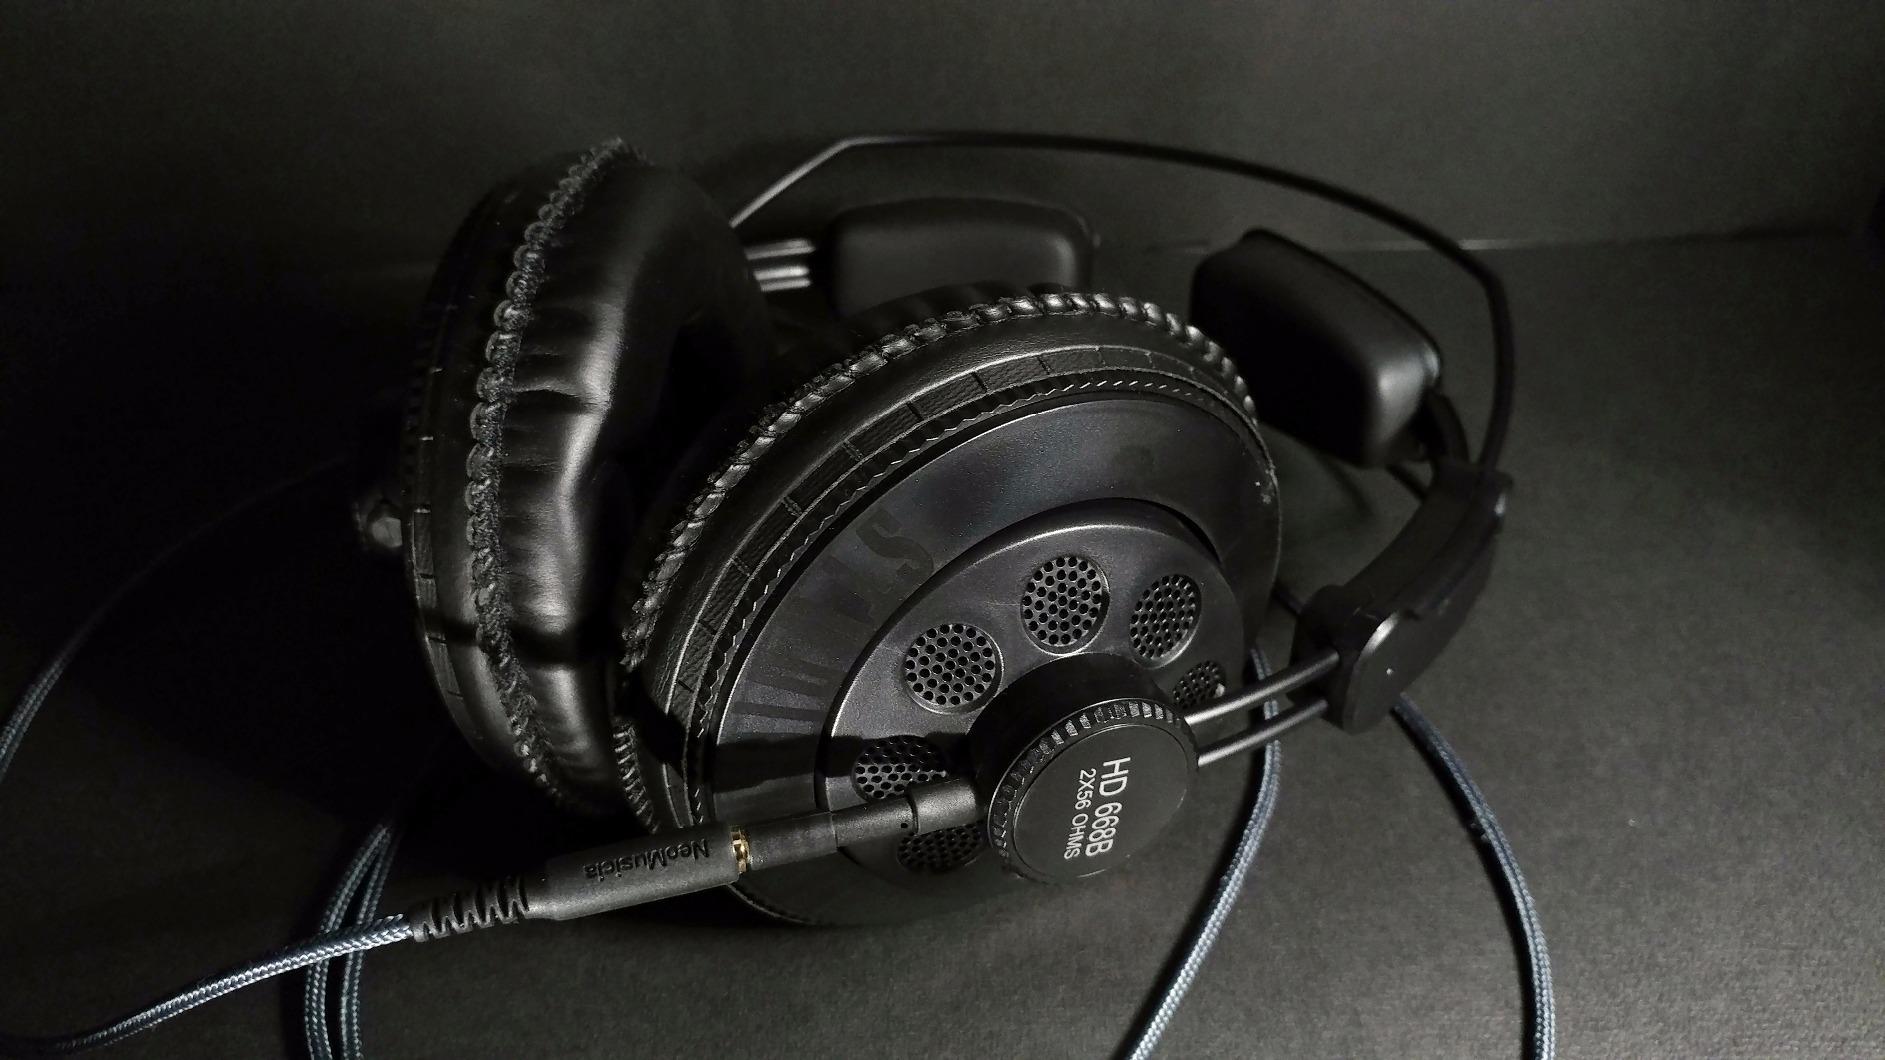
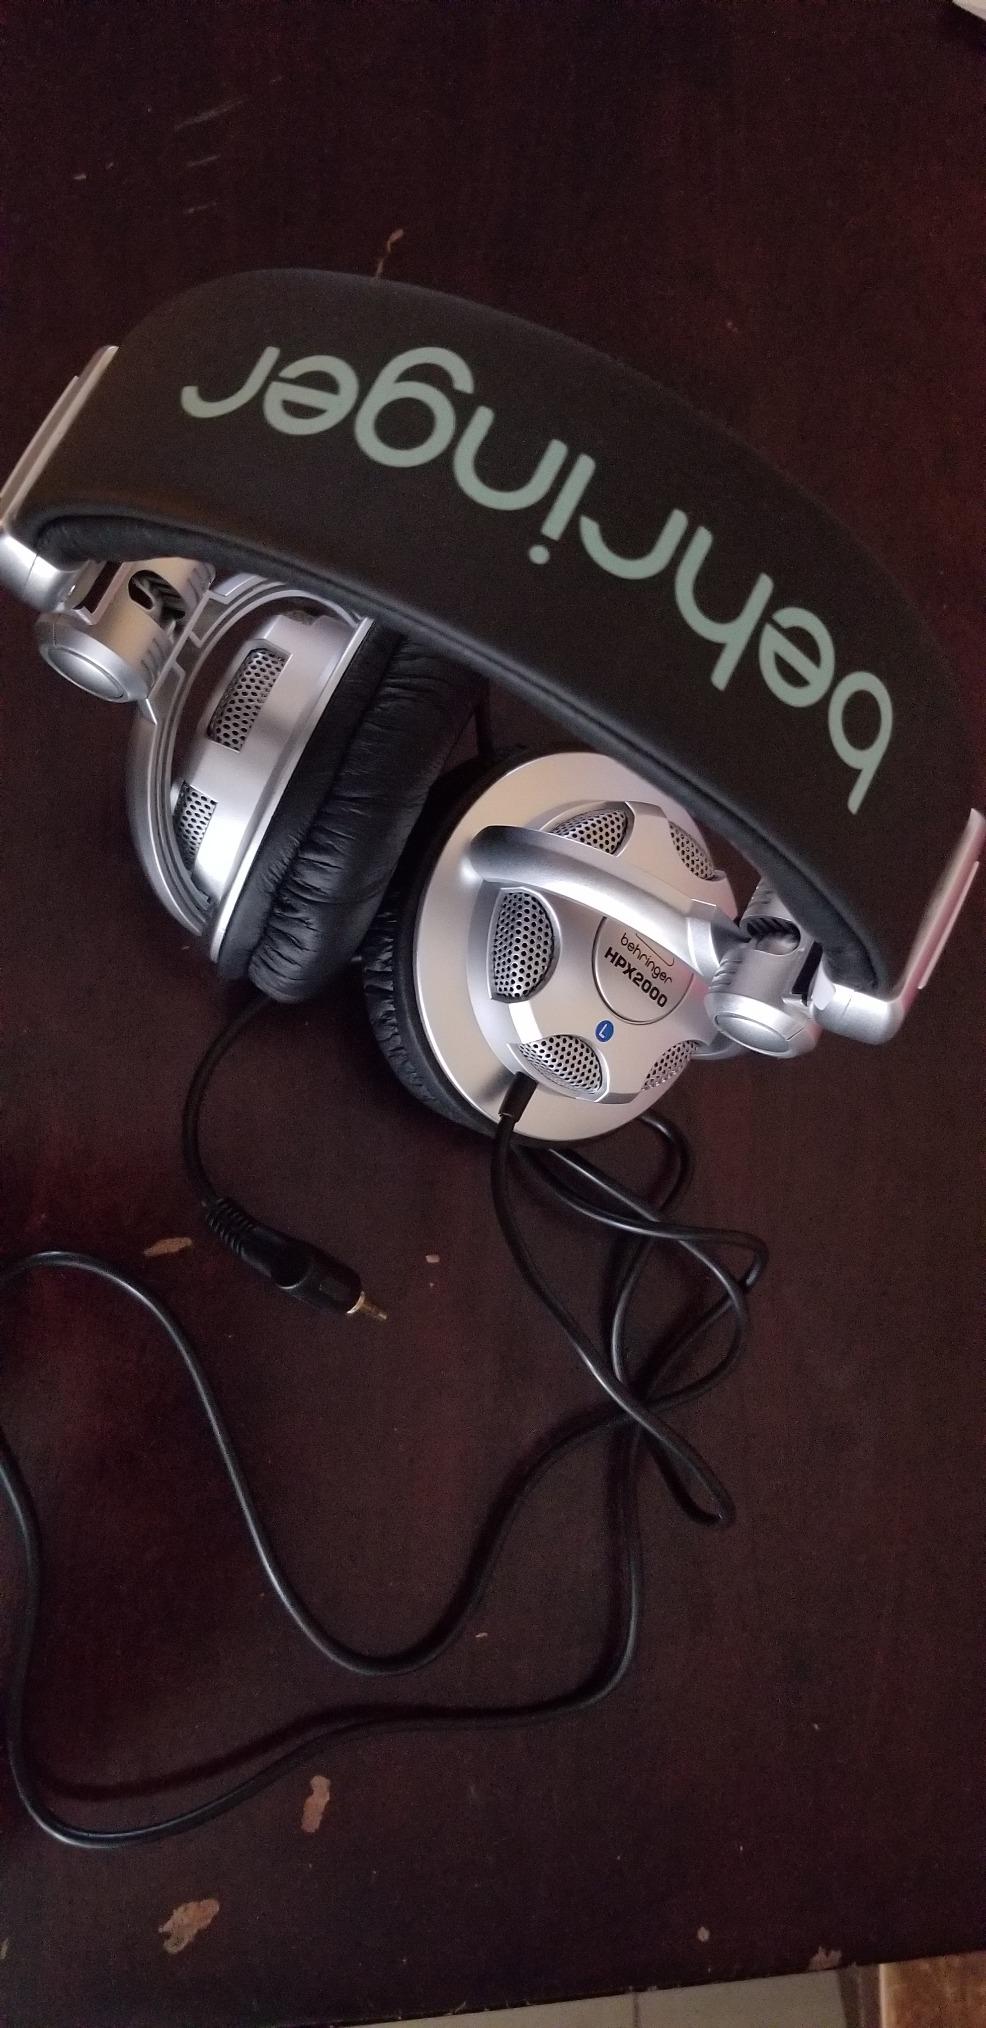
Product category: headphones
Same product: no